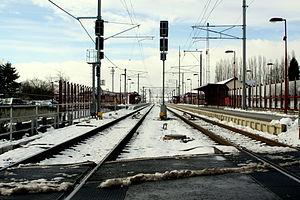
La gare de Dippach - Reckange est une gare ferroviaire luxembourgeoise de la ligne 7, de Luxembourg à Pétange, située sur le territoire de la commune de Dippach, près de Reckange, dans le canton de Capellen.